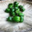
Label: sweet_pepper